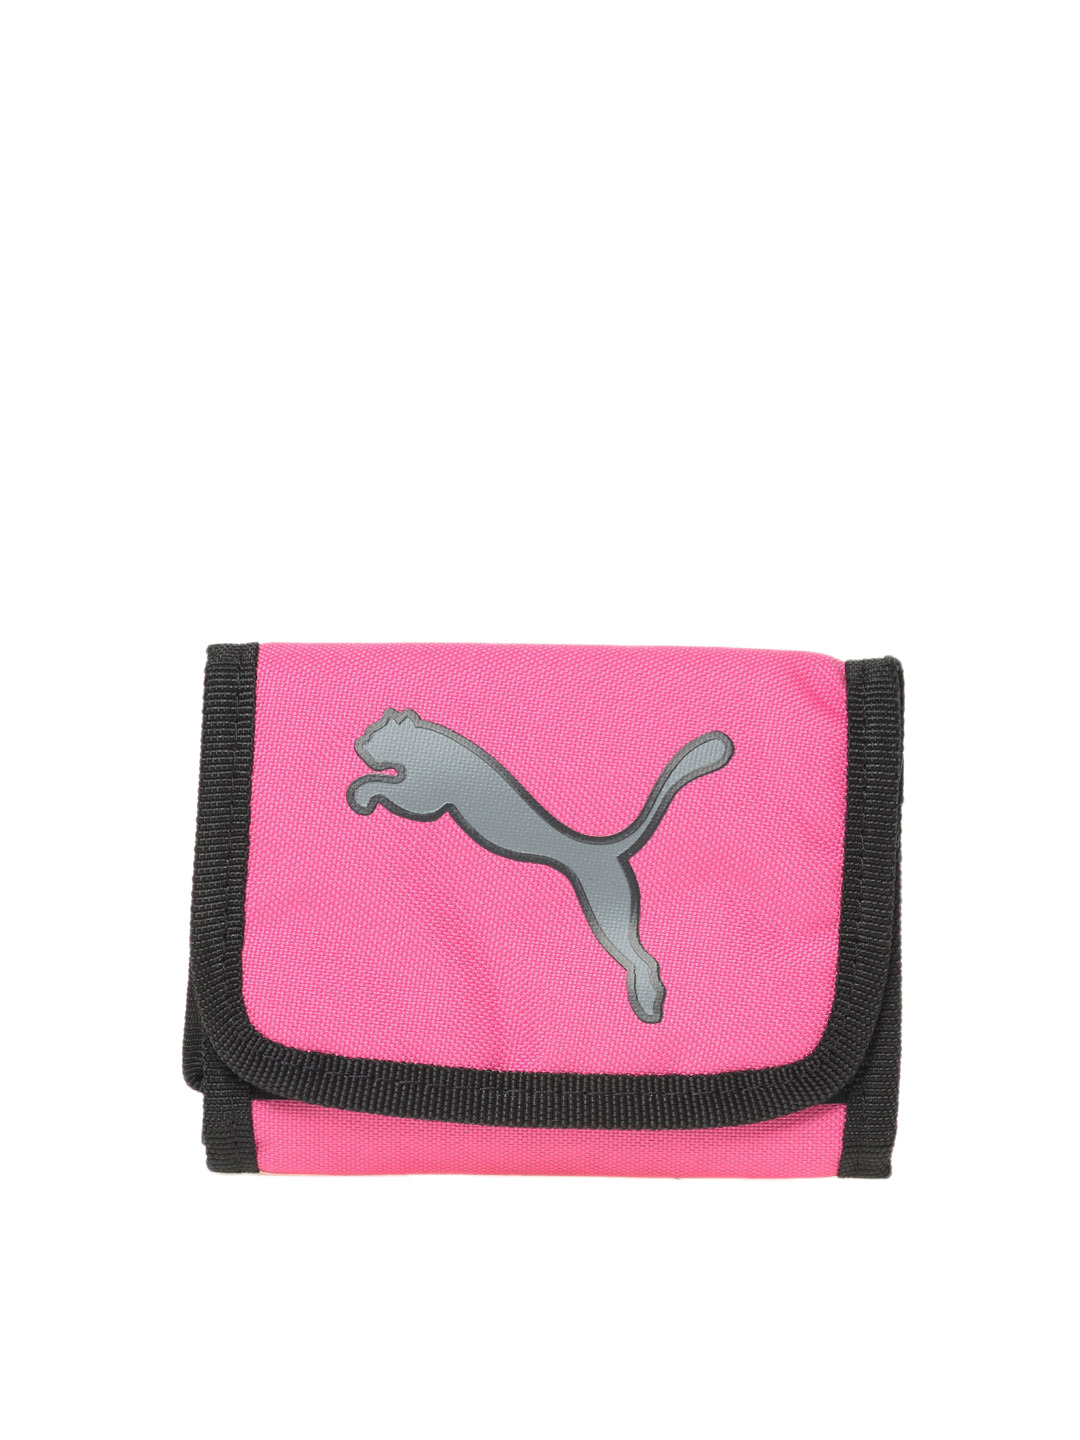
Puma Woman Pink Big Cat Wallet
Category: Accessories / Wallets / Wallets
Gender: Women
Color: Pink
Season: Summer 2012
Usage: Casual